Forest Hill, Queensland

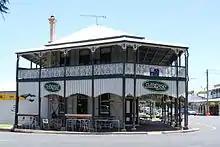

Forest Hill was recorded as a railway station in 1881 and was located one kilometre east down the line from its later location. The railway station moved to its later location in 1886. In the 1920s, it was Queensland's largest produce loading centre. However, the increasing use of road transport for farm produce led to the railway station's closure on 3 July 1992. The main railway station was relocated to the Queensland Pioneer Steam Railway at Swanbank. The railway station waiting room was restored and relocated to Anzac Park (also known as Forest Hill Place) in Forest Hill.